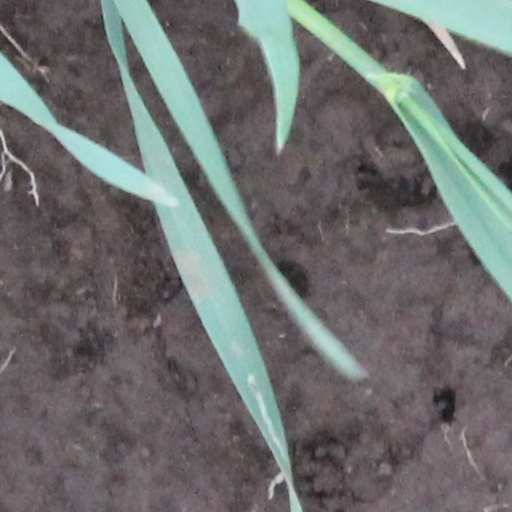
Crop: wheat